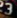
Number: 3